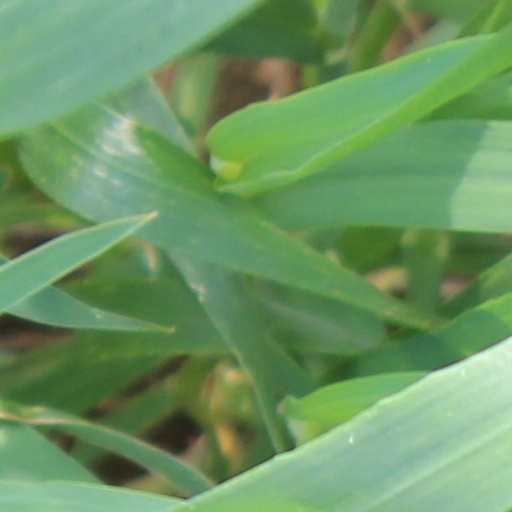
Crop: wheat